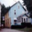
Label: house